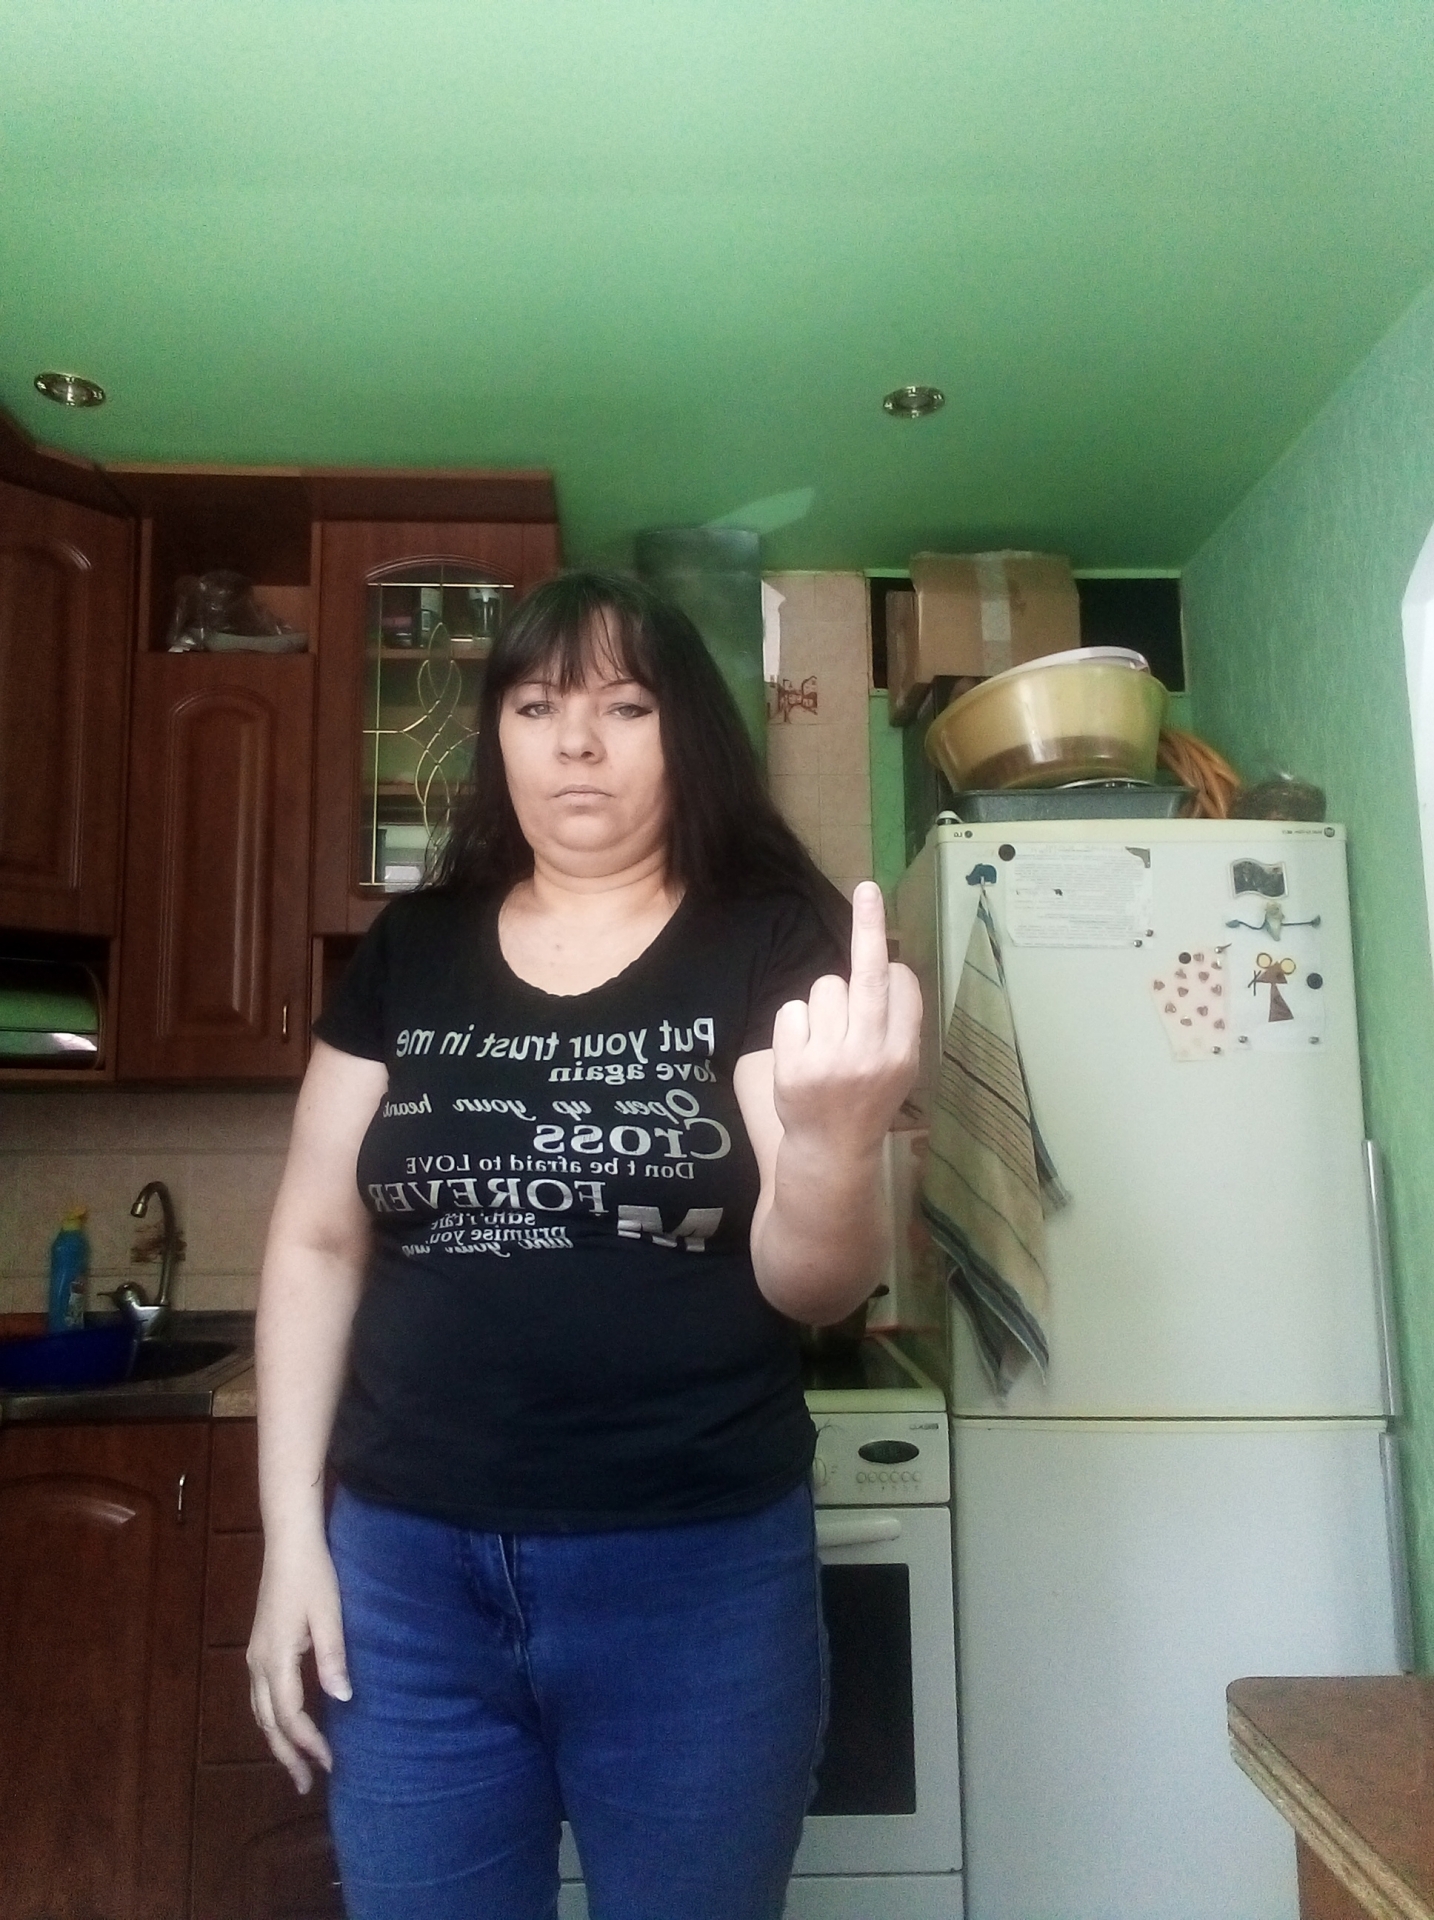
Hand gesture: middle_finger